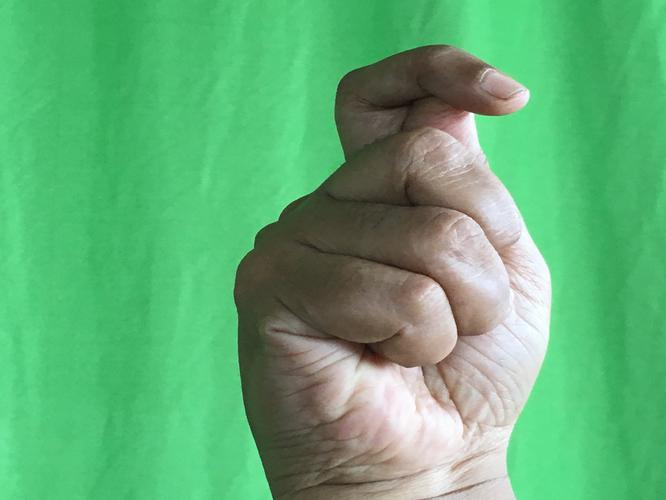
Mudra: Kapith
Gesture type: single_hand